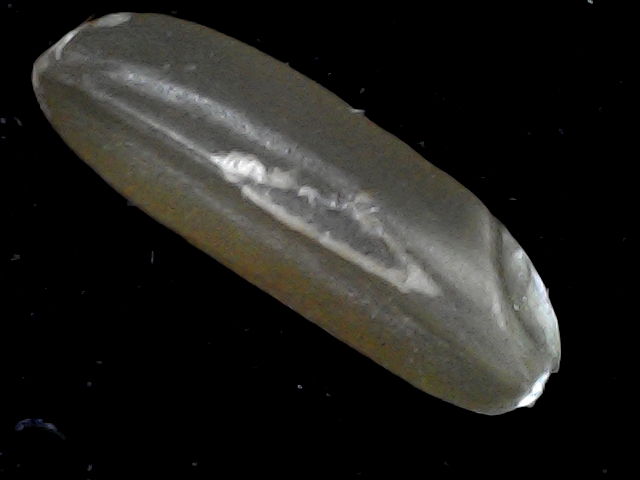
Rice variety: BR23